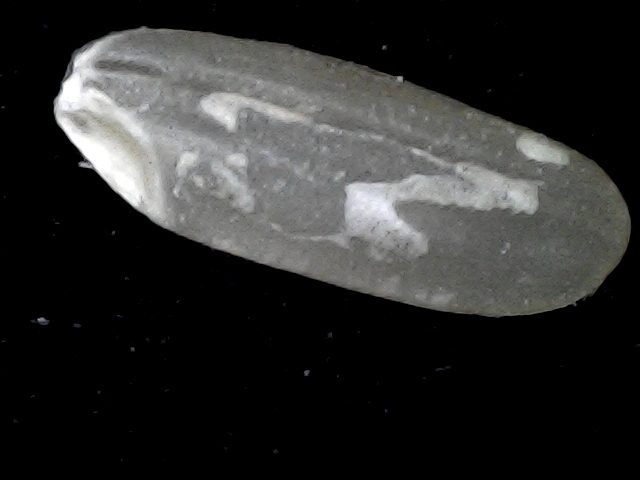
Rice variety: BD72